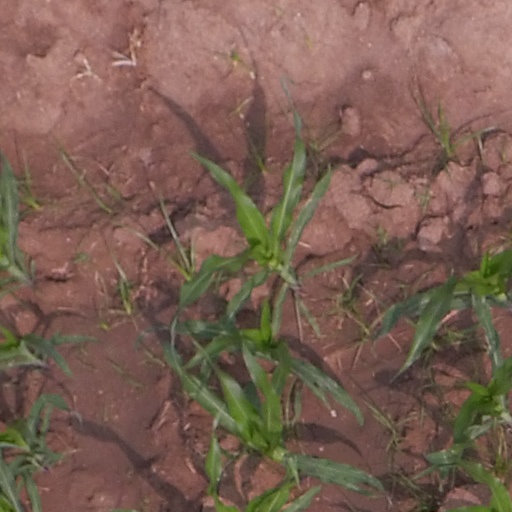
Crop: maize; corn